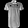
Label: T - shirt / top